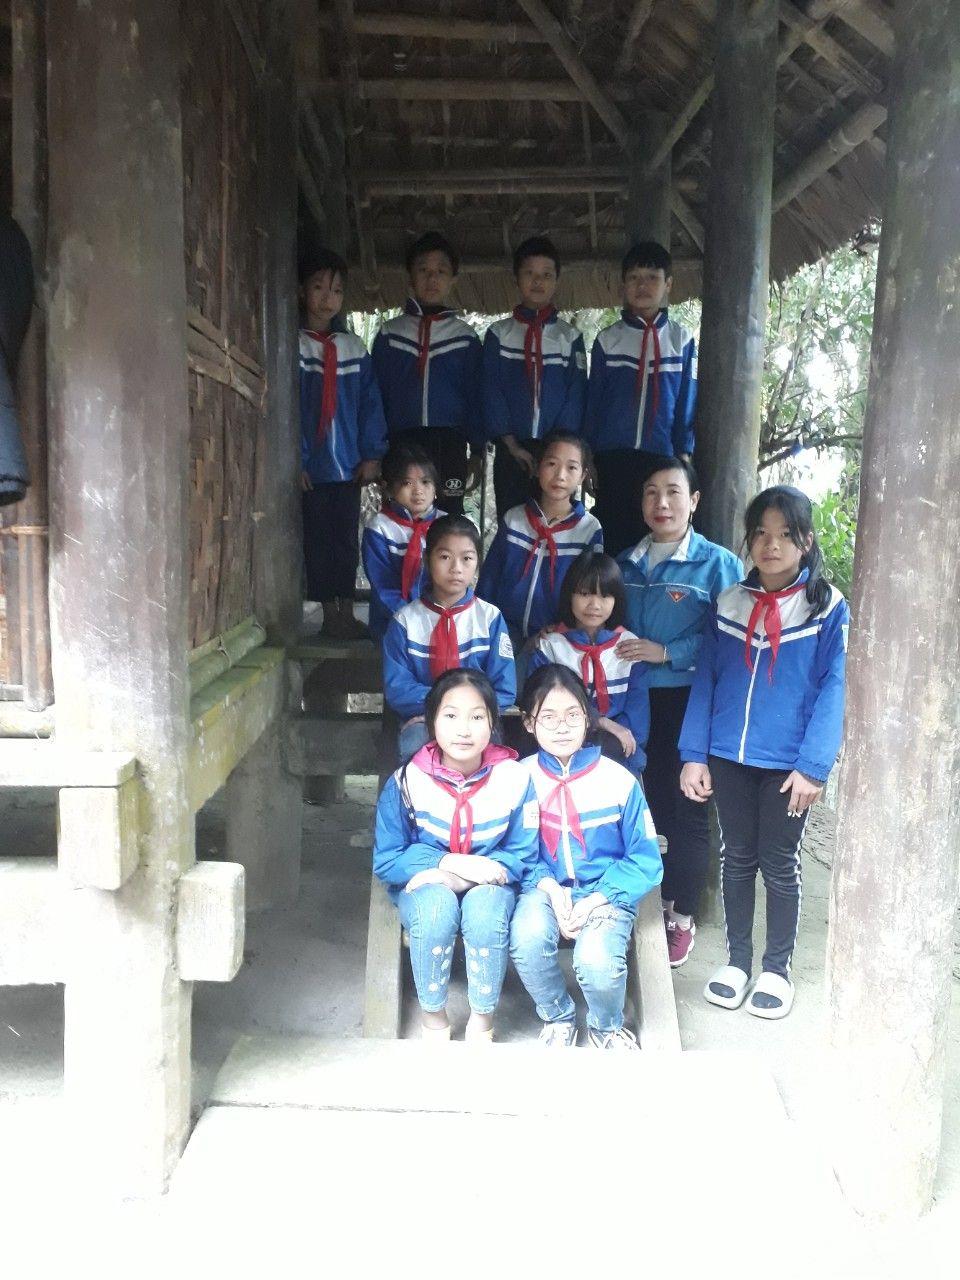
có bốn em học sinh đang đứng ở trên hàng trên cùng